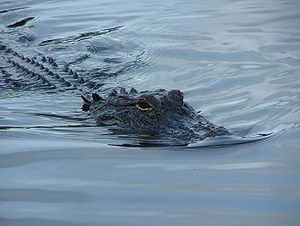
New Orleans / Billeder
New Orleans er den største by i den amerikanske delstat Louisiana. Byen kaldes også Crescent City på grund af den form, den har, med sin placering langs Mississippi-floden. Byens kælenavn er "Big Easy". Nogen gange betegnes den også som NOLA. Selve byen har omkring 288.000 indbyggere, mens Greater New Orleans Area har omkring 1,2 millioner indbyggere. Ca. 28 % af befolkningen er hvide, mens ca. 67 % er afro-amerikanere. Resten er primært asiater.